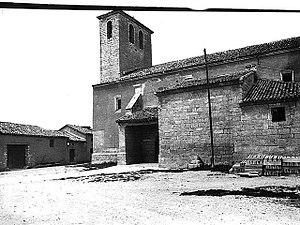
Casasola de Arión est une commune de la province de Valladolid dans la communauté autonome de Castille-et-León en Espagne.